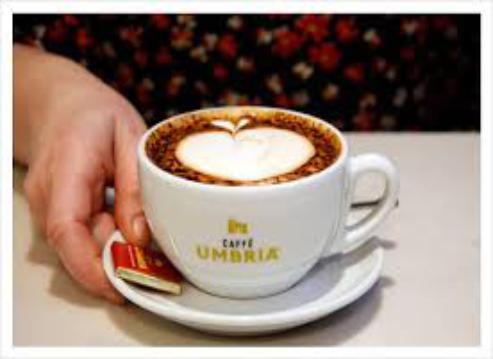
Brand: Caffe Umbria
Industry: Food